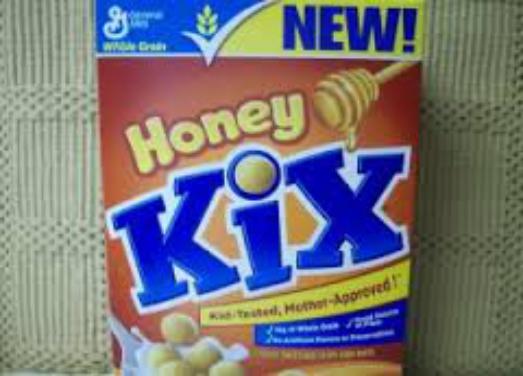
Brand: Honey Kix
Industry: Food